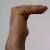
The image shows a hand gesture representing a space in Indian Sign Language.